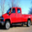
Label: pickup_truck